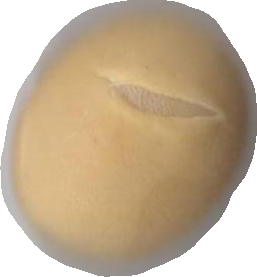
Variety: Dega